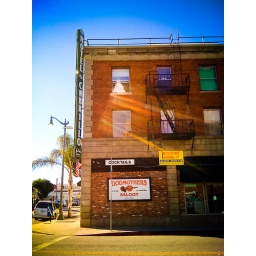
A white shiny tree shall shine upon thy city.